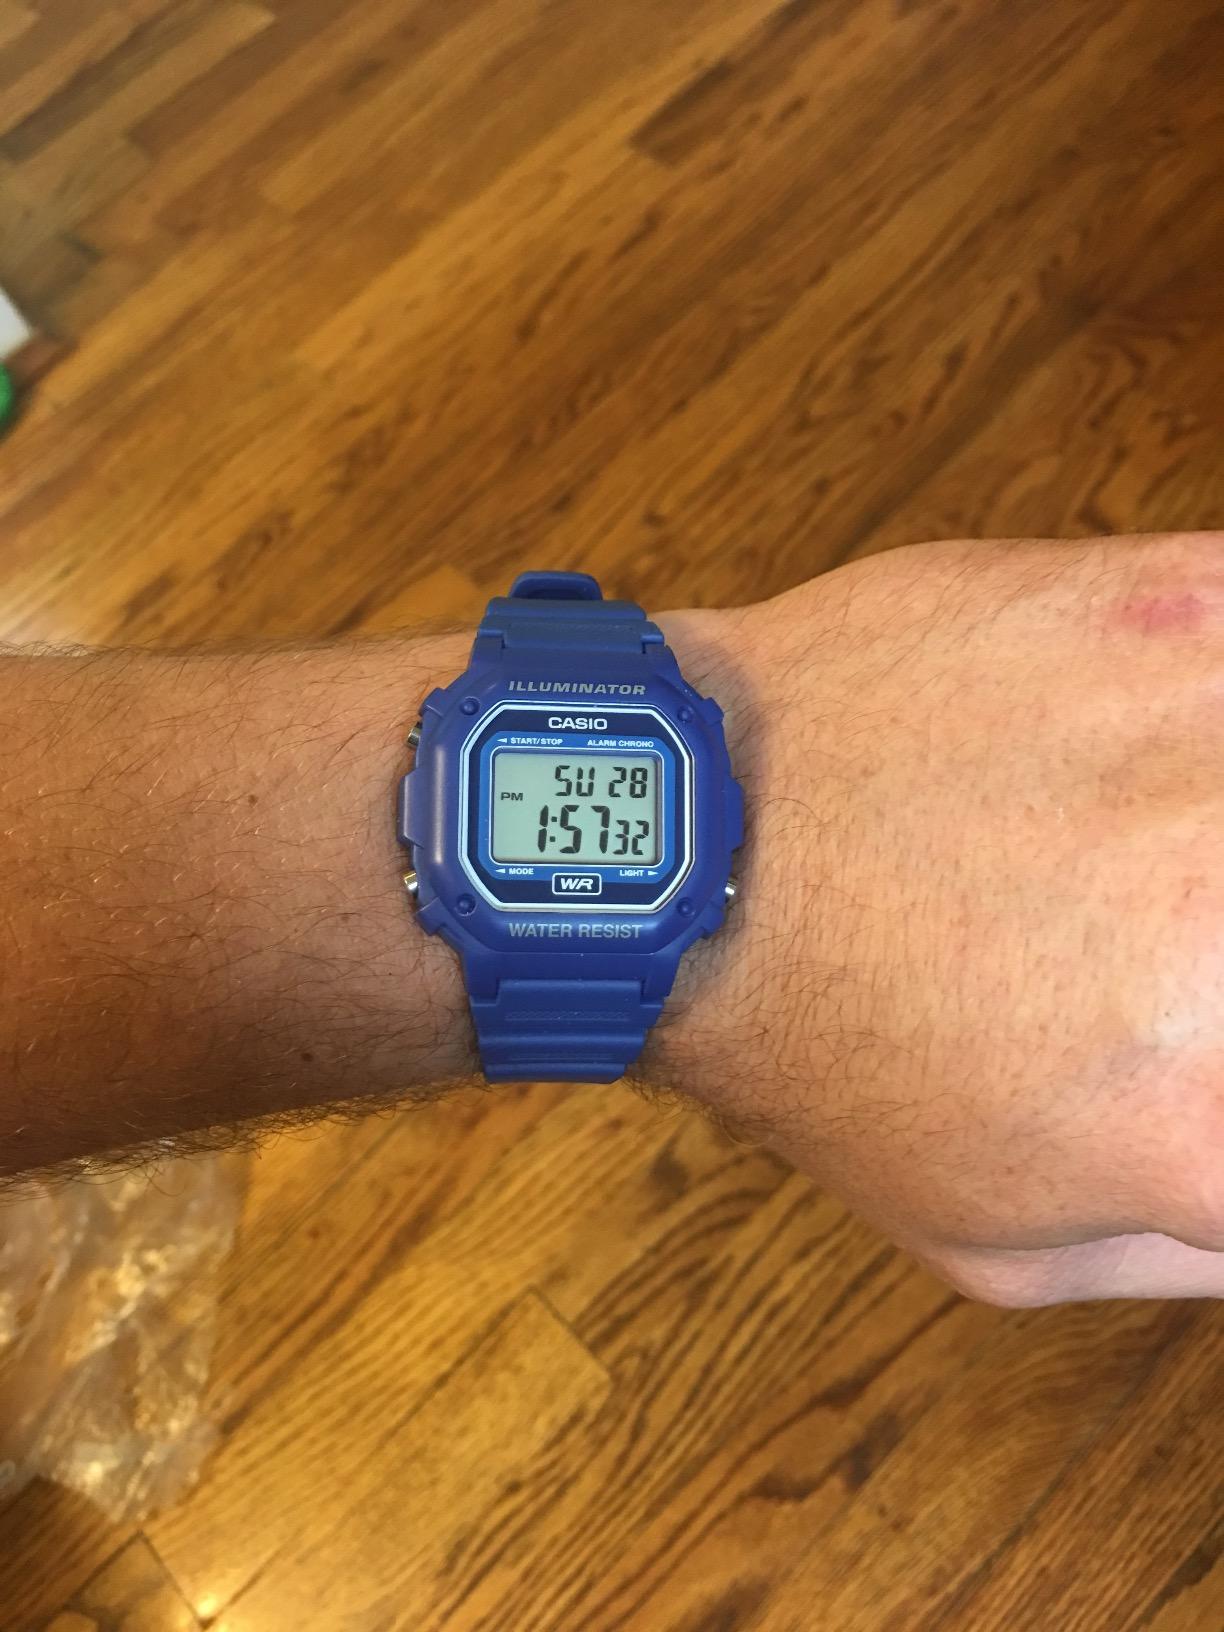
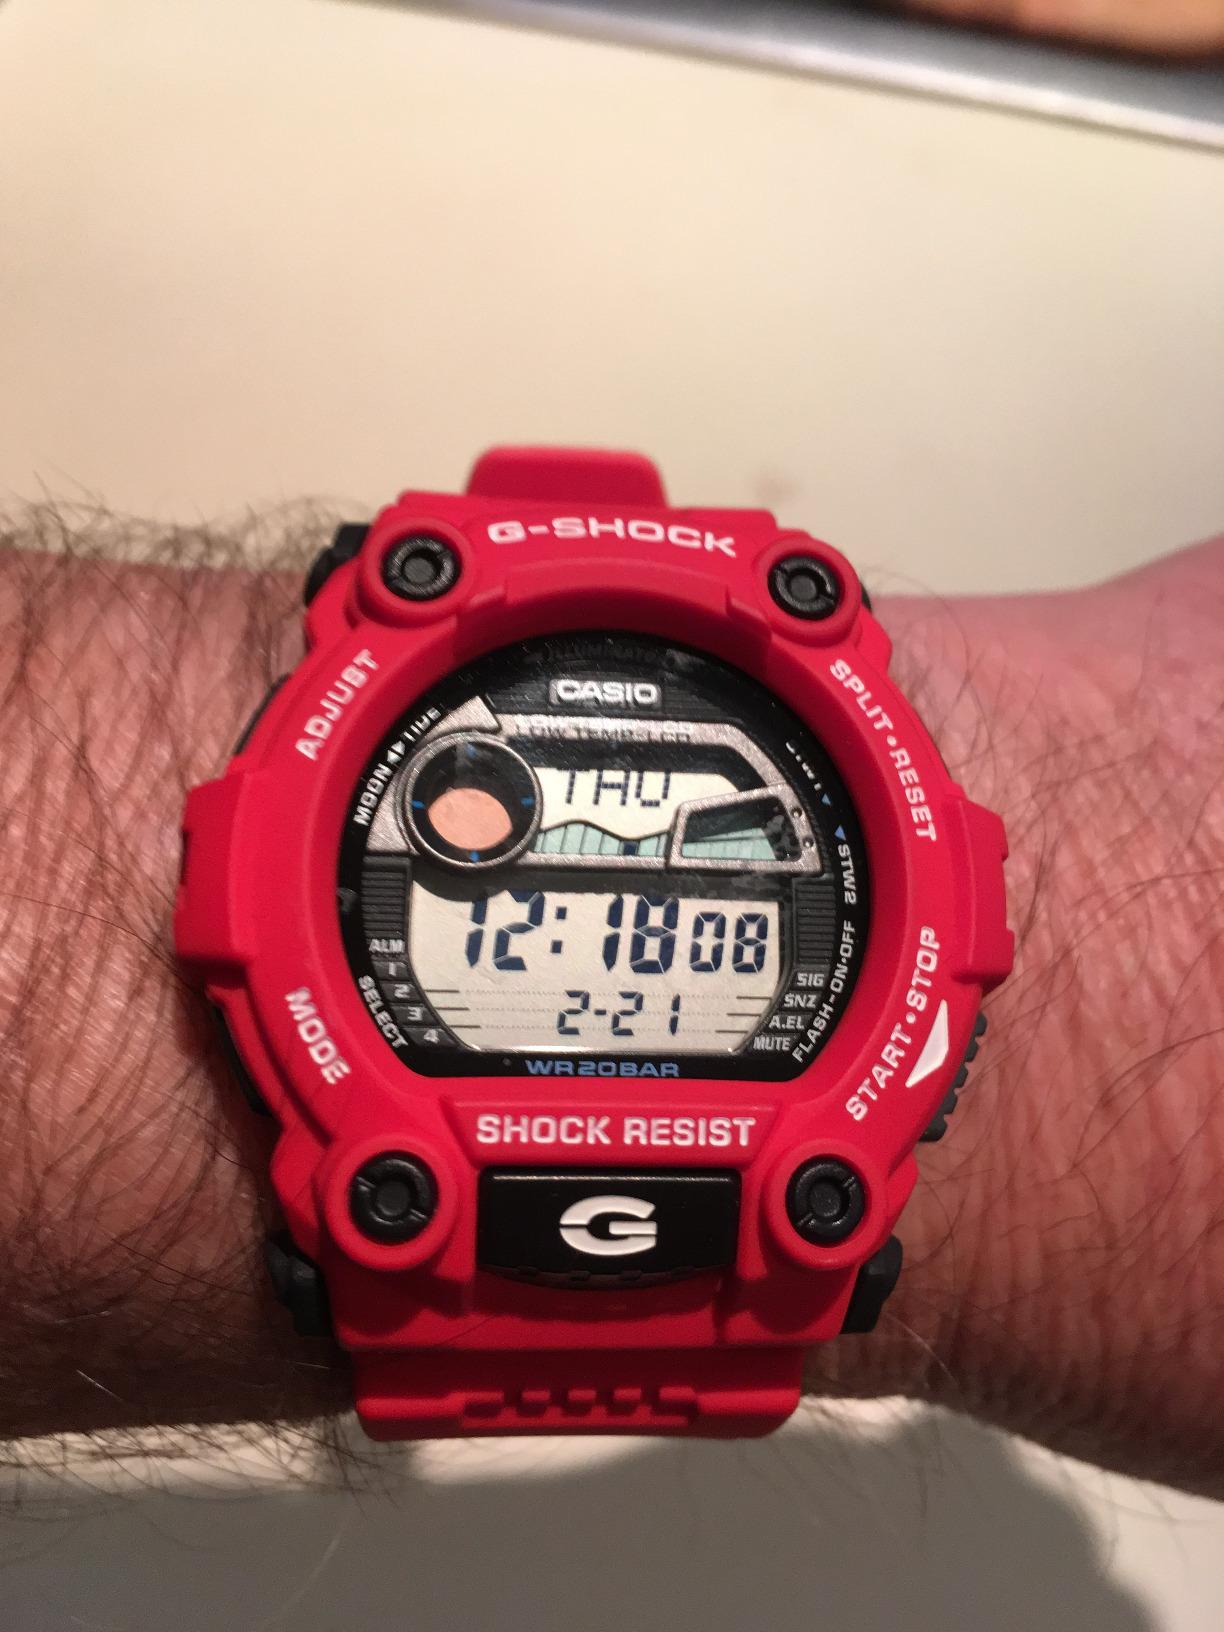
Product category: accessories_watch
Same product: no